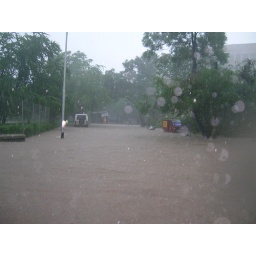
Knee deep water on the road in front of China Valley